Dominic Smith (gymnast)

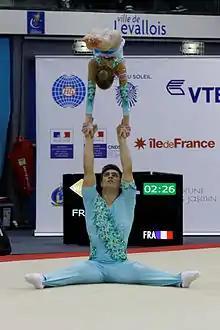
Dominic Smith and Alice Upcott at the 2014 Acrobatic Gymnastics World Championships.

Dominic Smith (born 23 August 1993) is a British male acrobatic gymnast. With Alice Upcott, he was awarded the gold medal in the 2013 World Games, the gold medal at the 2013 Acrobatic Gymnastics European Championships and the silver medal in the 2014 Acrobatic Gymnastics World Championships.